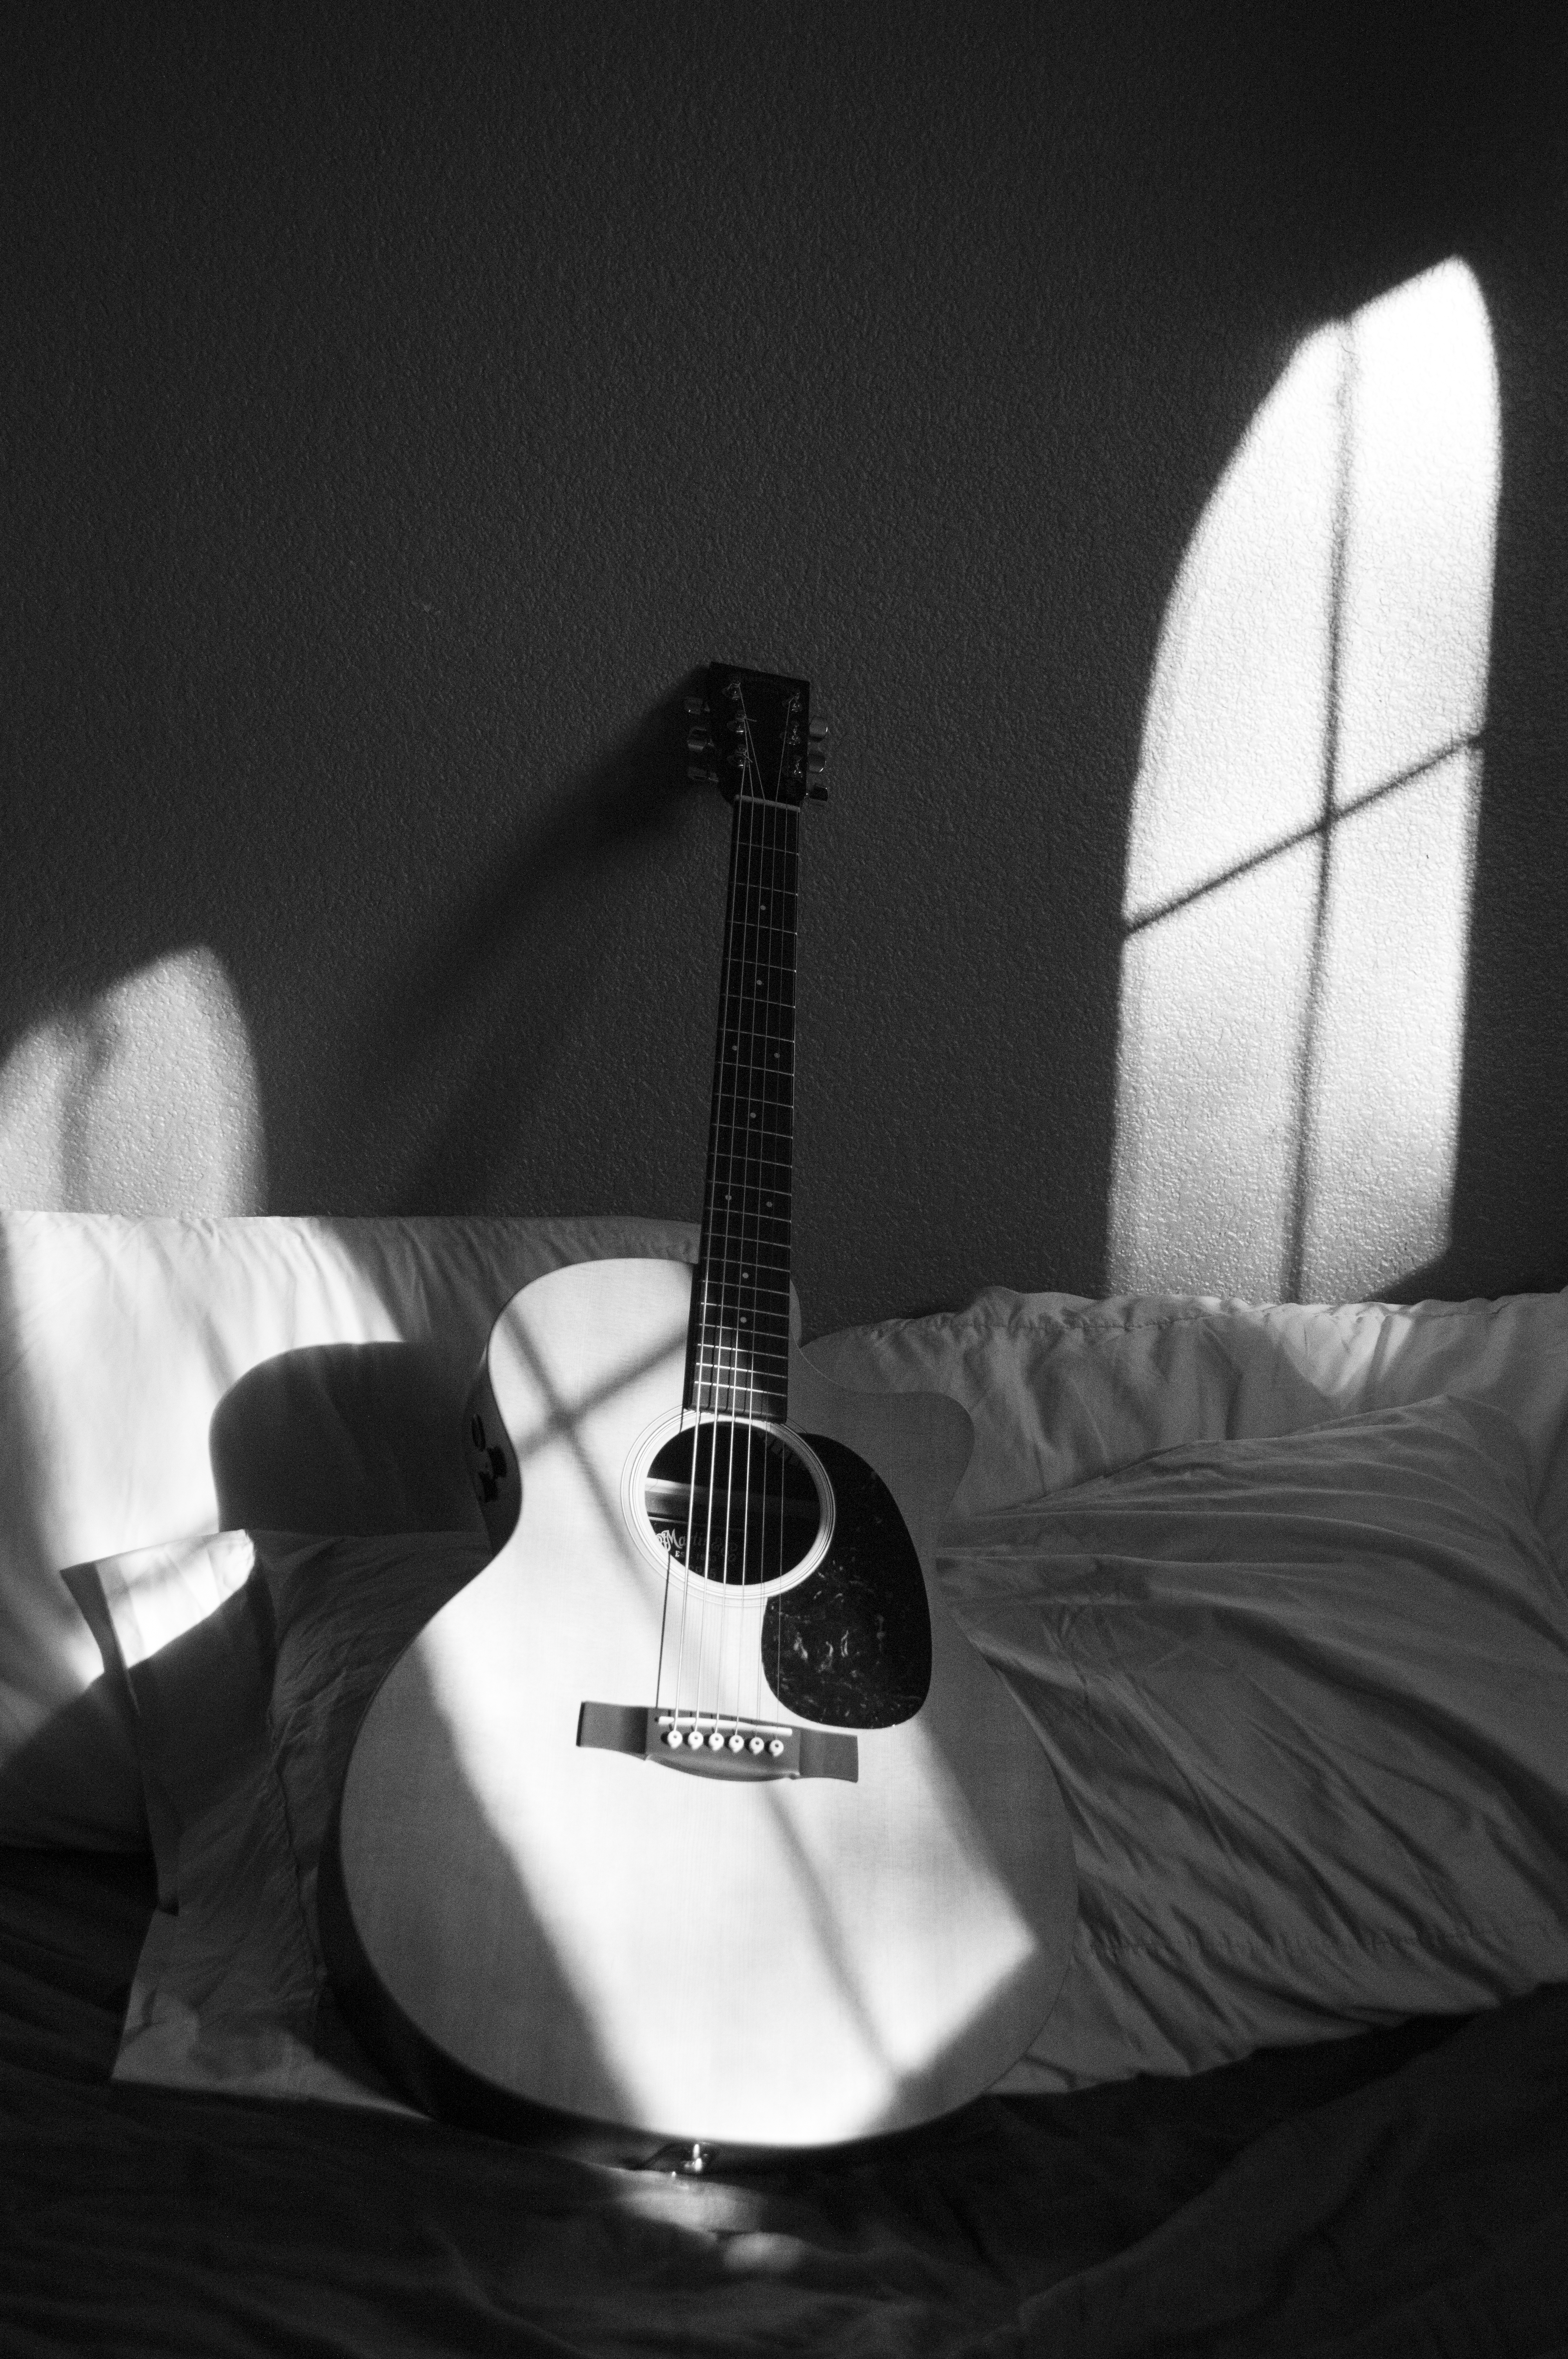
music, light, black and white, white, photography, guitar, acoustic guitar, darkness, black, monochrome, acoustic, musical instrument, strings, guitarist, chords, still life photography, monochrome photography, string instrument, plucked string instruments